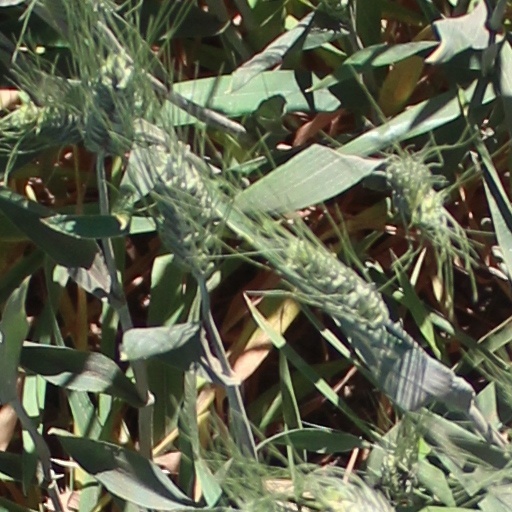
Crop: wheat